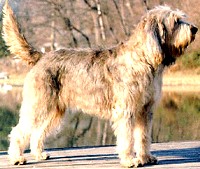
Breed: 217-n000014-otterhound